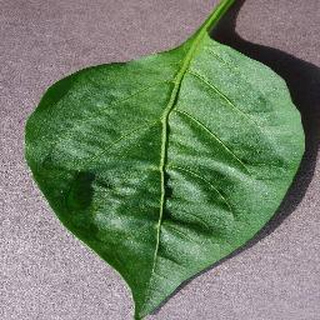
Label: healthy_bell_pepper